Their hearts are with us - and their bombs are on us

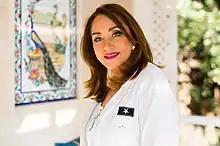
Author of "Their Hearts are With Us and Their Bombs are on Us" in December 2016

The book is split into four chapters differentiated through categories, where each contain the relevant opinion articles: